Atrapadas

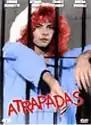
DVD cover

Atrapadas (English: "Trapped"), released as Condemned to Hell, is a 1984 Argentine film written and directed by Aníbal Di Salvo and starring Leonor Benedetto, Betiana Blum, Mirta Busnelli and Juan Leyrado. The story is set in a women's prison.